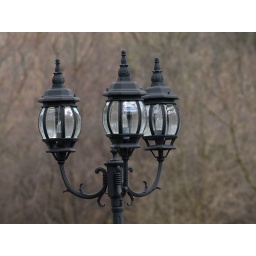
Nice set of old time style street lamps near the Susquehanna river in Unadilla New York.